Spock's Beard

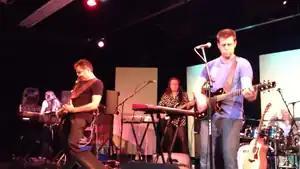
Spock's Beard in 2013L–R: Ryo Okumoto, Alan Morse, Dave Meros, Ted Leonard and Jimmy Keegan

Spock's Beard is an American progressive rock band from Los Angeles, formed in 1992 by brothers Neal (lead vocals, keyboards, guitar) and Alan Morse (guitars), John Ballard (bass), and Nick D'Virgilio (drums). Ballard was replaced by Dave Meros before the release of their debut album, "The Light" (1995), and Ryo Okumoto (keyboards) joined soon after. Neal Morse left the band following the release of their sixth album, "Snow" (2002), and D'Virgilio took over as the band's frontman. In 2011, D'Virgilio also left and was replaced by Jimmy Keegan (drums) and Ted Leonard (lead vocals), from "Brief Nocturnes and Dreamless Sleep" (2013) onwards. As of , the band have released thirteen studio albums and numerous live recordings.